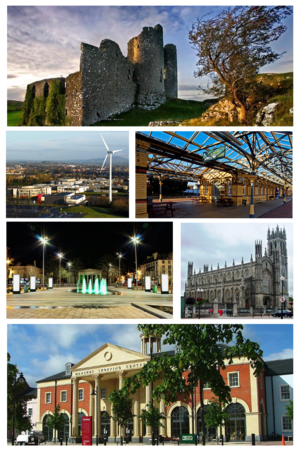
Dundalk est une ville du comté de Louth en Irlande. Elle fut fondée en 1189.